Eleonora (short story)

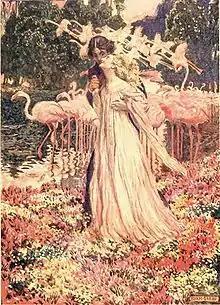
Illustration by Byam Shaw for a London edition dated 1909

The story follows an unnamed narrator who lives with his cousin and aunt in "The Valley of the Many-Colored Grass", an idyllic paradise full of fragrant flowers, fantastic trees, and a "River of Silence". It remains untrodden by the footsteps of strangers and so they live isolated but happy.